Crime Doctor (comics)

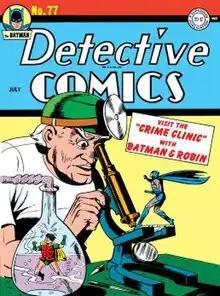
The Crime Doctor as depicted on the cover of "Detective Comics" #77 (July 1943). Art by Bob Kane.

The Crime Doctor is the name of different fictional supervillains that appears in American comic books published by DC Comics. The Crime Doctor is an underworld medical expert who caters exclusively to criminals, originally an enemy of Batman.